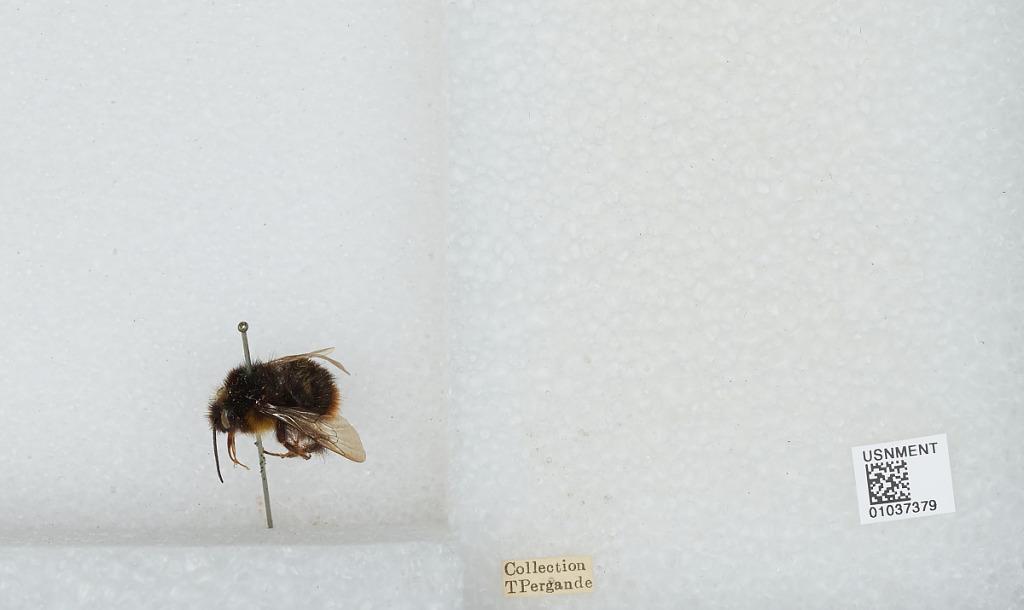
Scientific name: Bombus (Kallobombus) soroeensis (Fabricius)